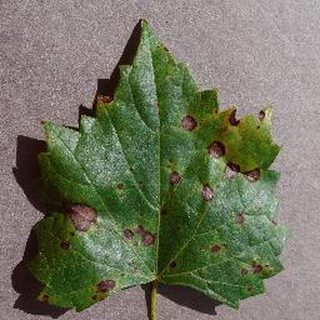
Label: grape_black_rot